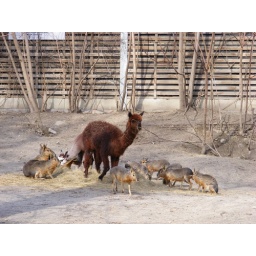
I saw this brown animal in McLeod's Daughters once...